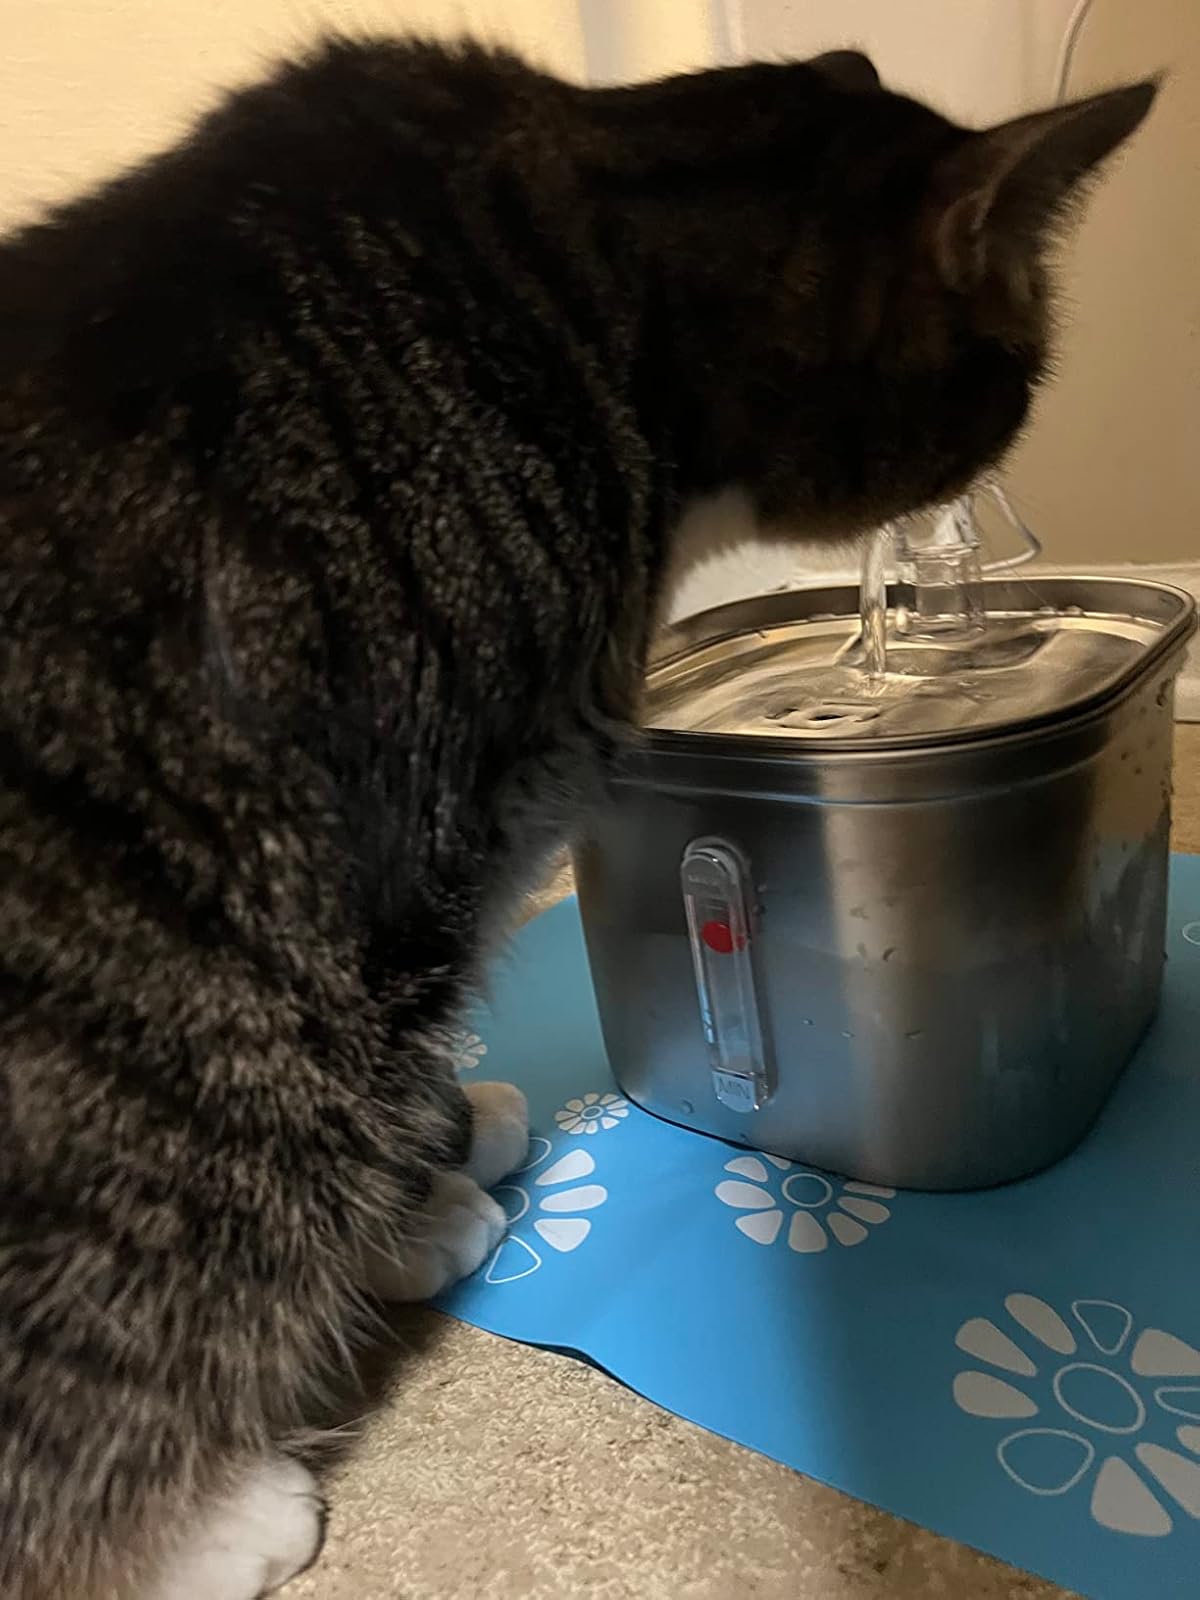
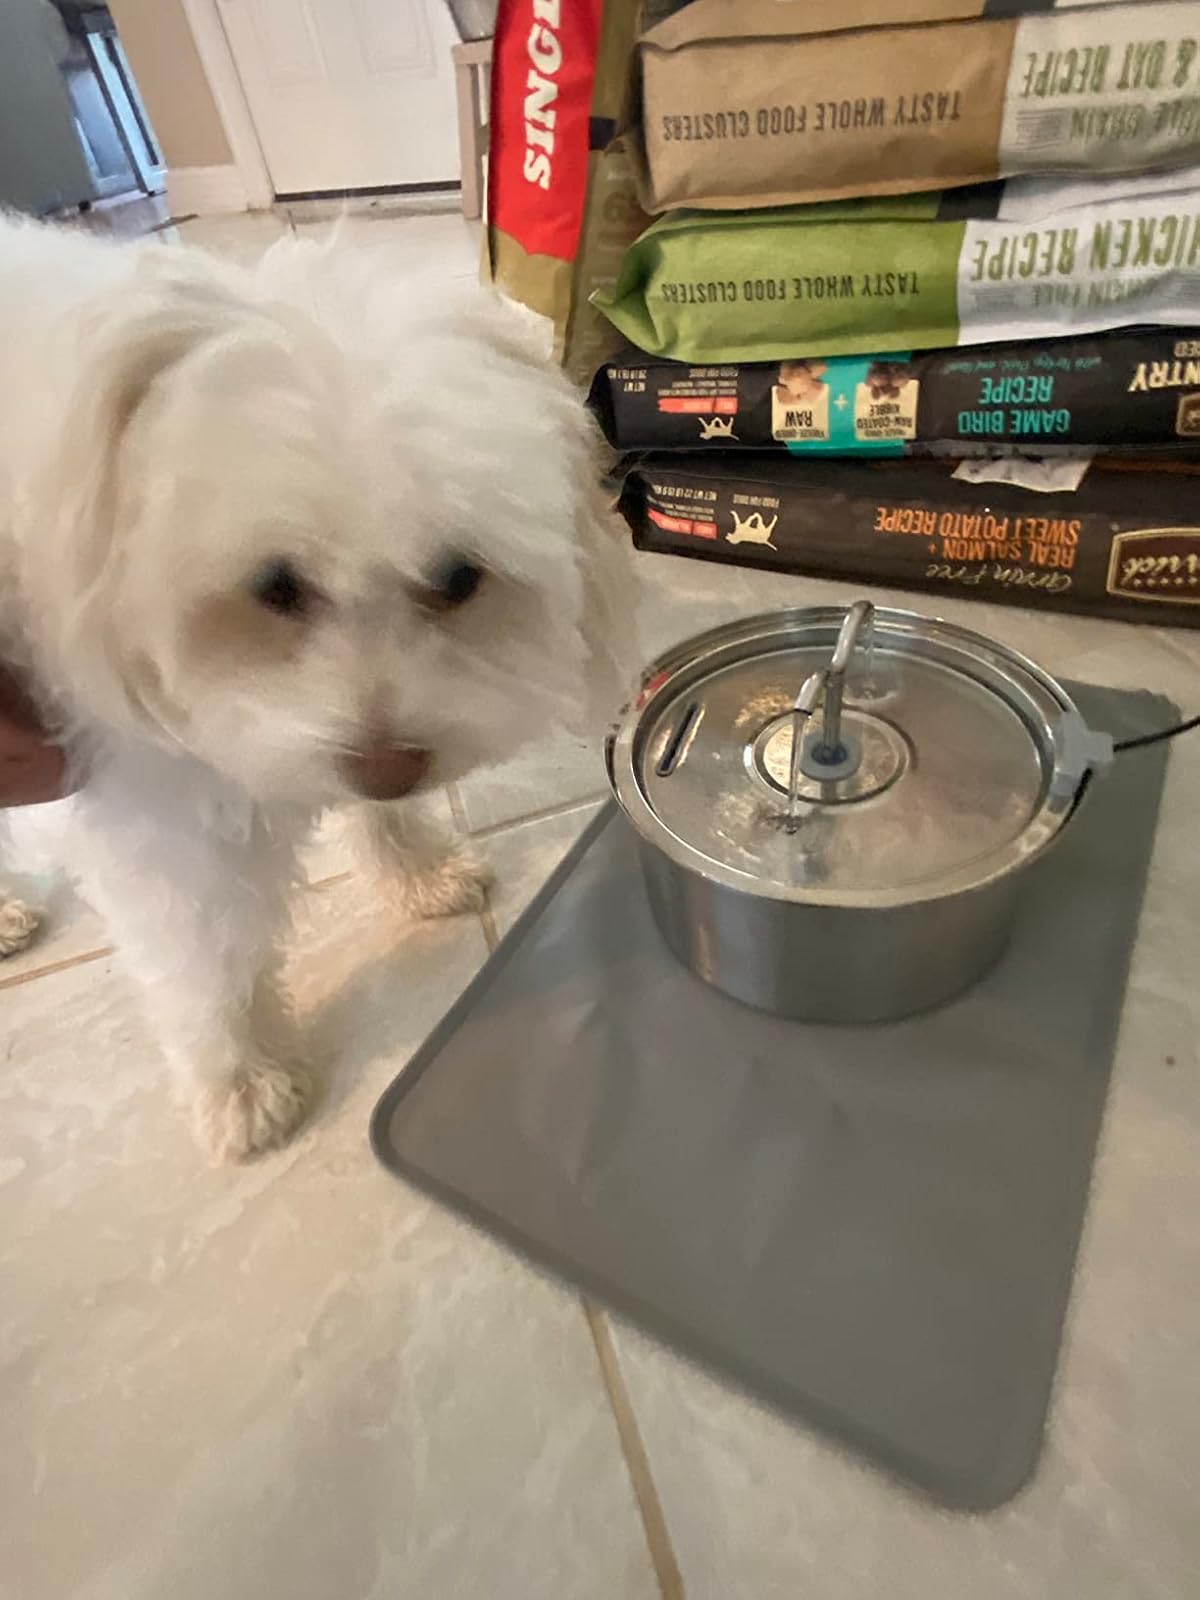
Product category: items_bowl
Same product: no